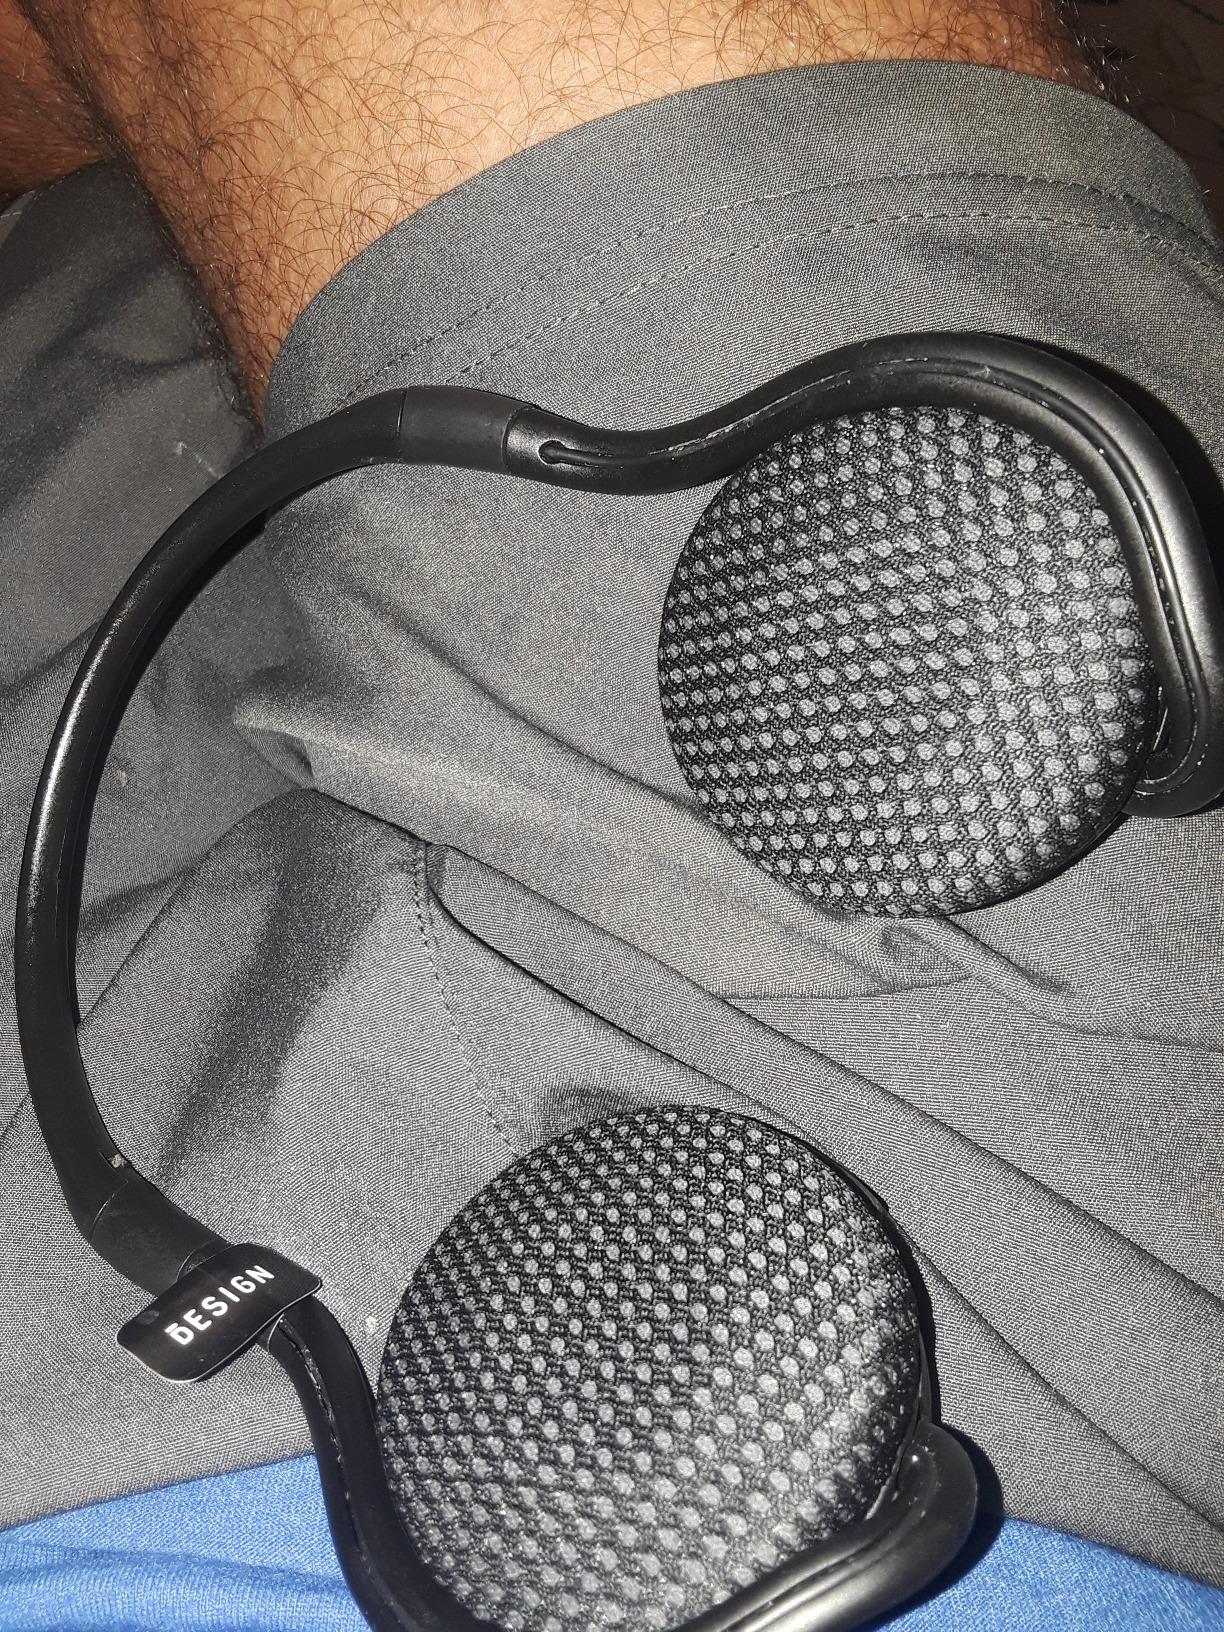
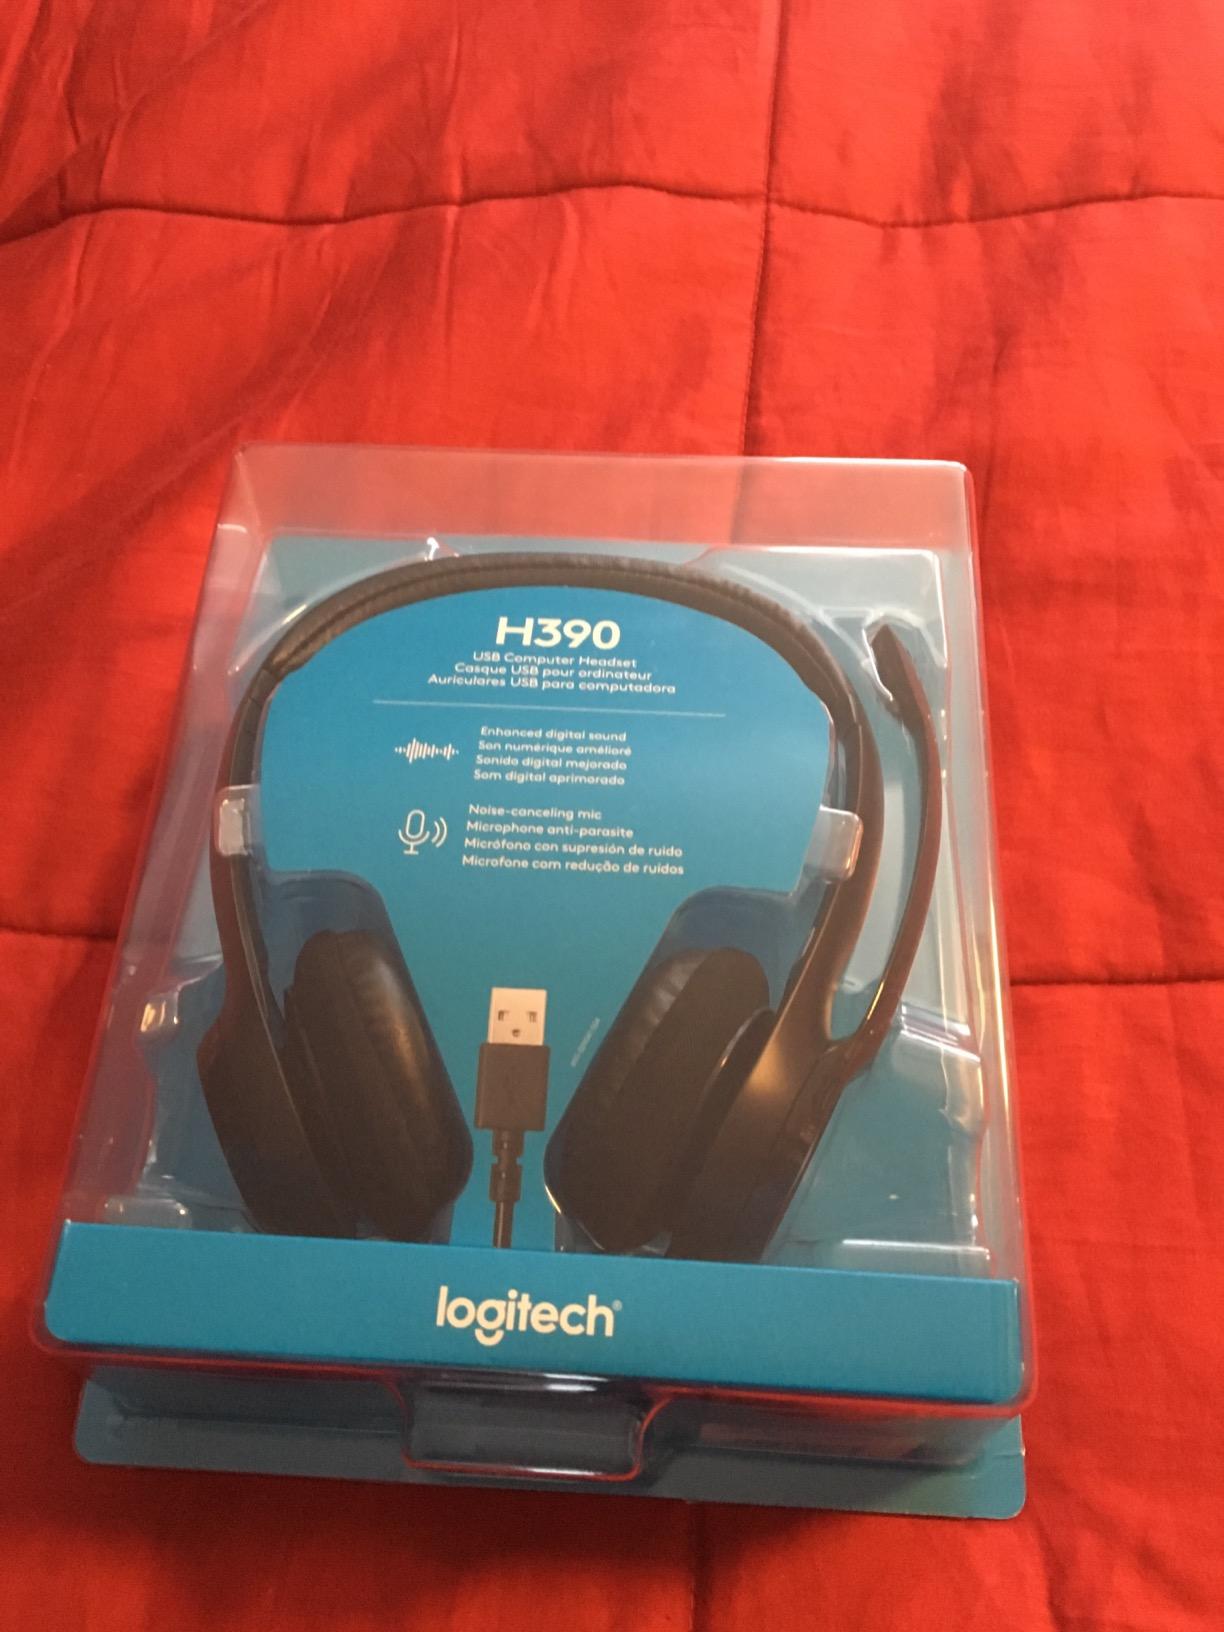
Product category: headphones
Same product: no